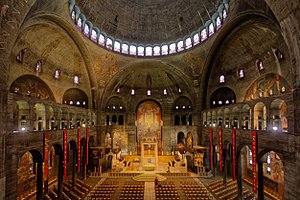
Église du Saint-Esprit, Paris 12 This building is indexed in the Base Mérimée, a database of architectural heritage maintained by the French Ministry of Culture,